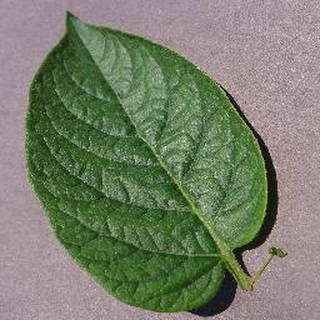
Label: healthy_potato